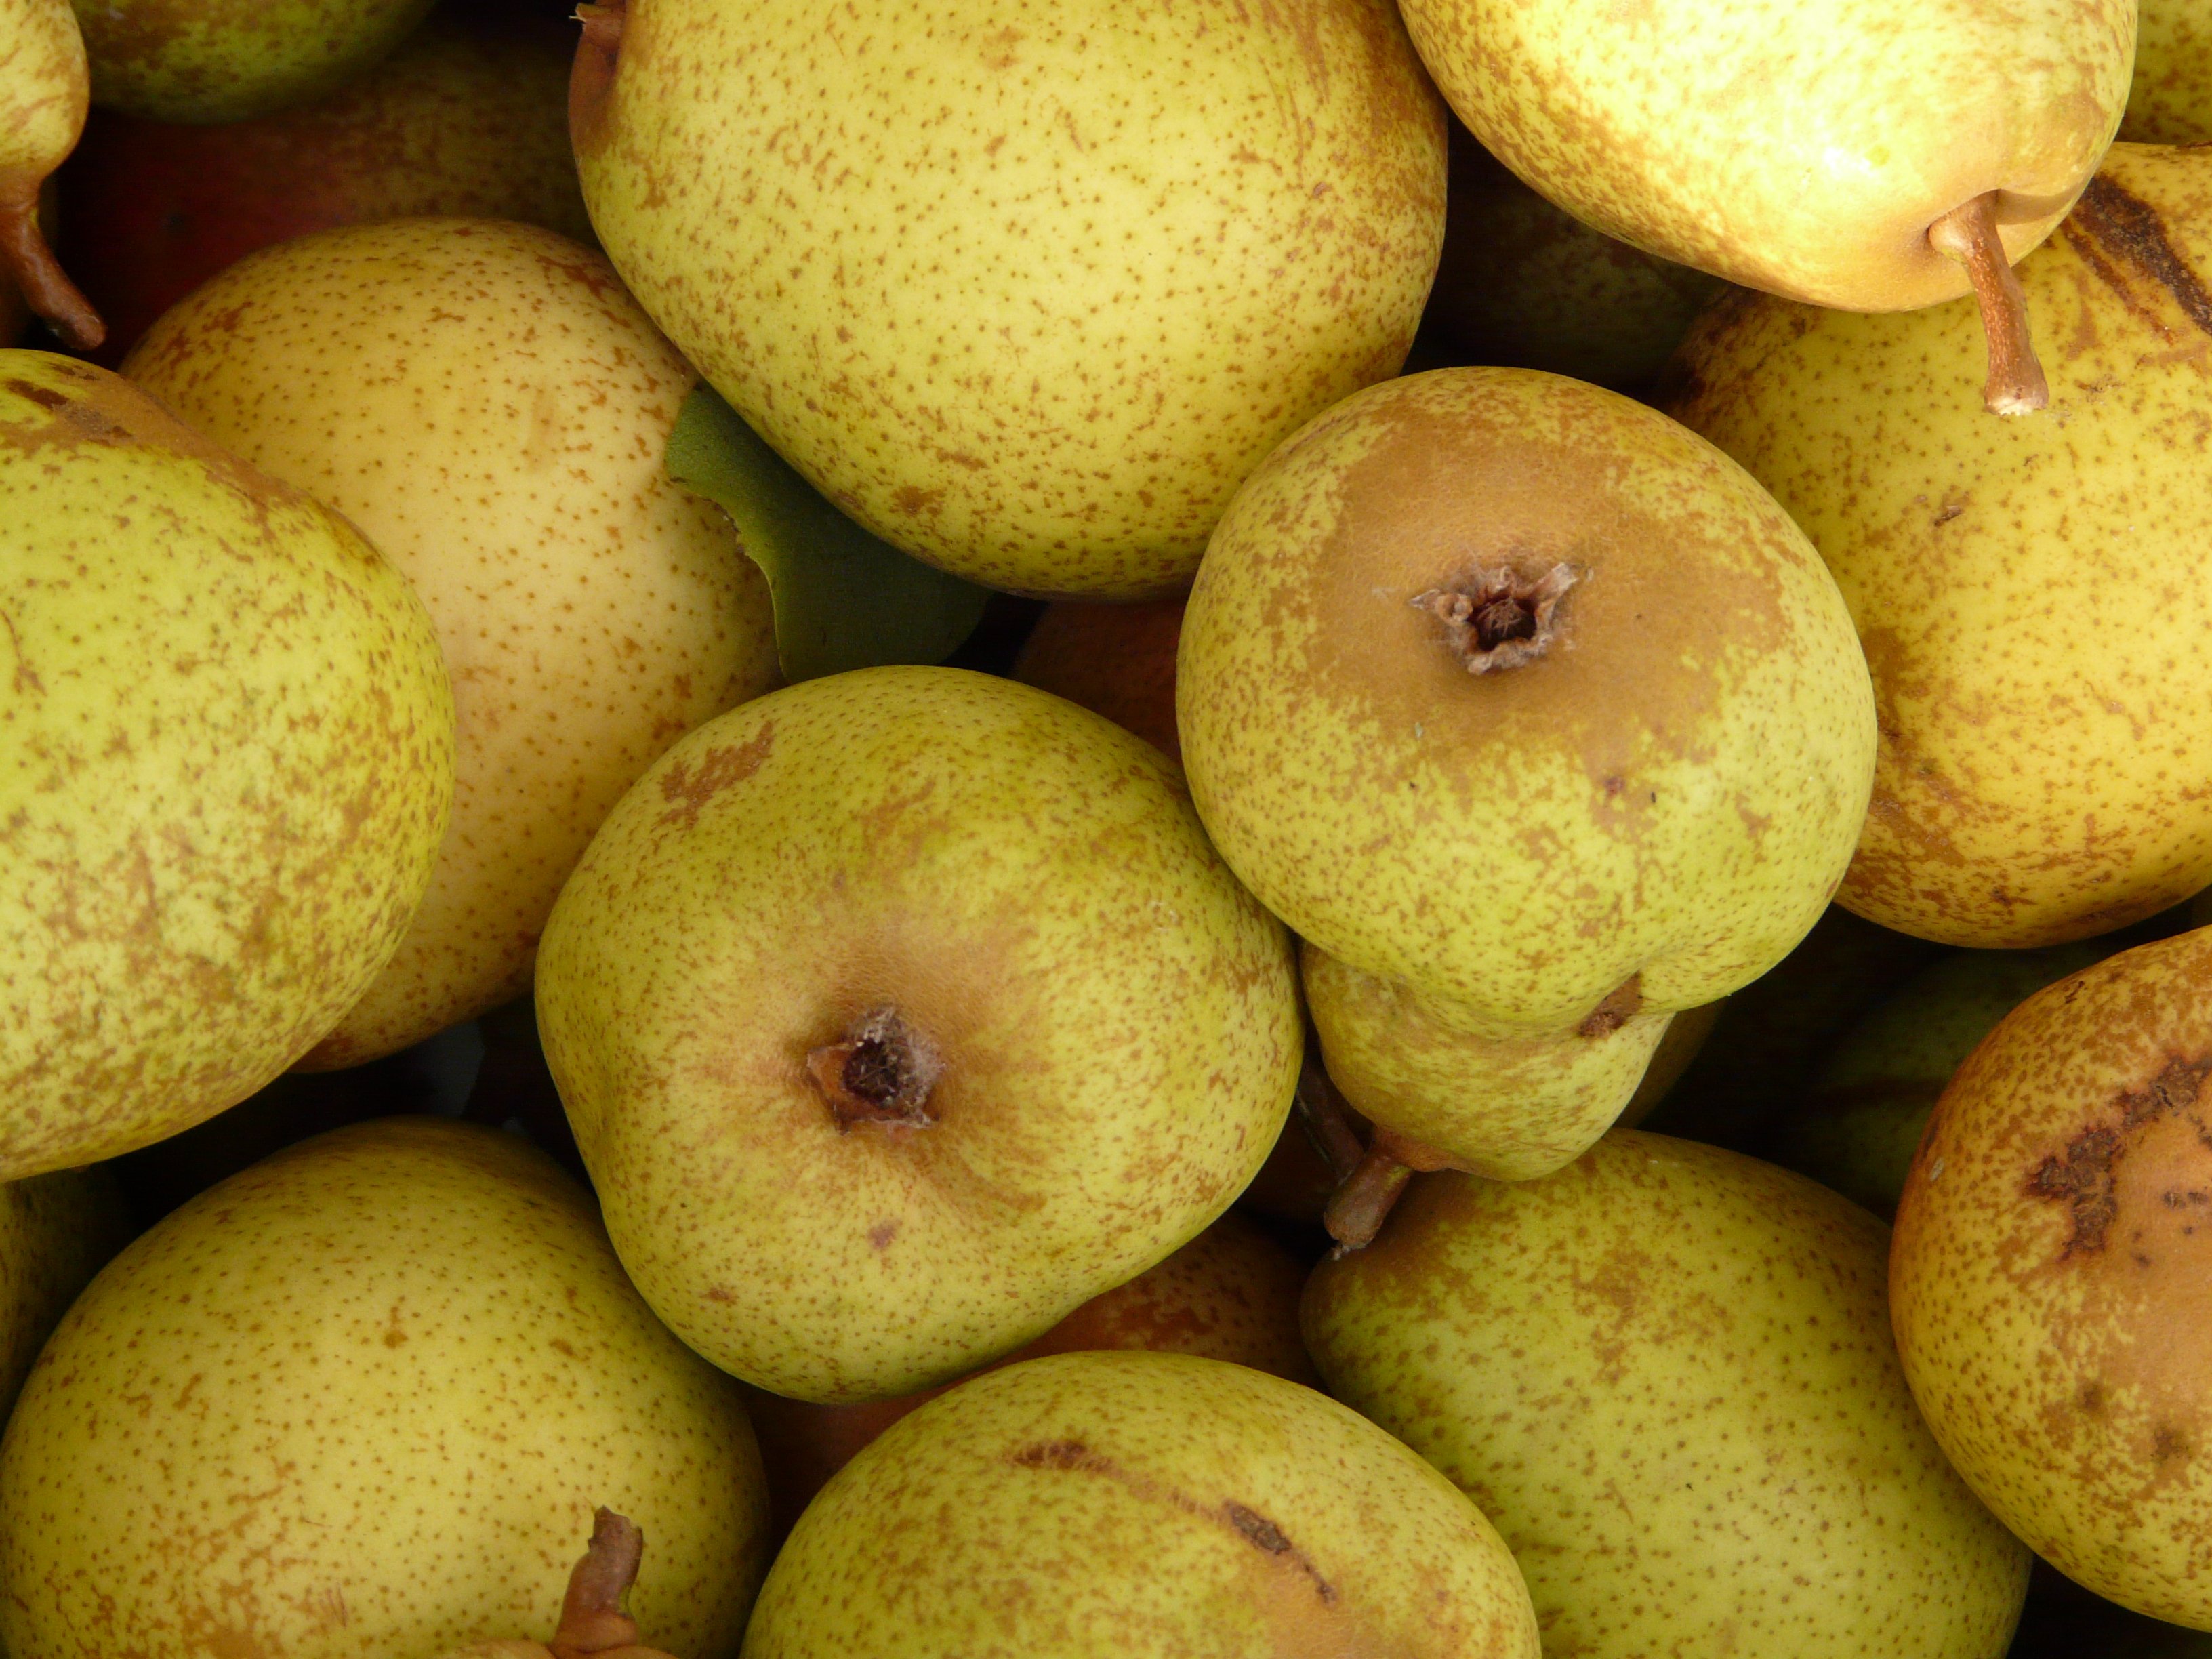
plant, fruit, sweet, food, green, harvest, produce, agriculture, pear, eat, pears, fruits, flowering plant, land plant